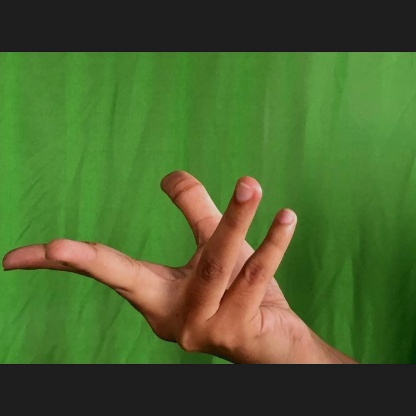
Mudra: Alapadmam